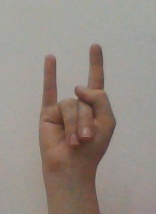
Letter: la